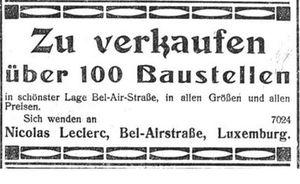
Annonce publiée au Luxemburger Wort, N° 249/250 du 6/7 septembre 1913